Ingrid Oliver

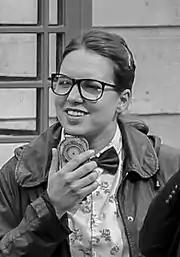

She appears in the film "Angus, Thongs and Perfect Snogging" as Miss Stamp, and in early 2009 could be seen in Channel 4's sitcom "Plus One".